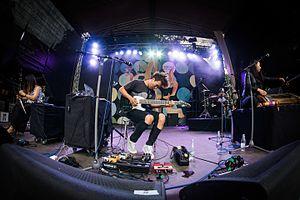
Jambinai est un groupe de post-rock sud-coréen, originaire de Séoul.